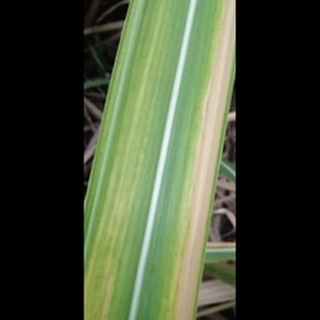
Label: sugarcane_yellow_leaf_disease